Andrew Taylor (footballer, born 1986)

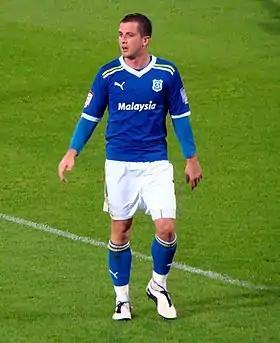
Andrew Taylor playing for Cardiff City in 2011.

On 1 July 2011, Taylor agreed terms with Cardiff City, signing a three-year deal with the Welsh club. Upon joining the club, he said: "Signing for Cardiff City is the right football decision for me. I am from the north east, but, looking in at Cardiff City before I signed, it was clear this is a massive club with a big fan base." Taylor was also given a number three shirt ahead of the 2011–12 season. In doing so, Taylor took a pay cut to join Cardiff City.